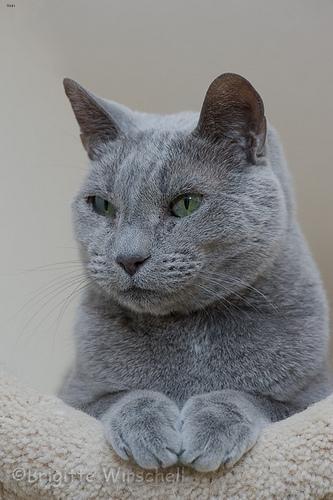
Russian Blue